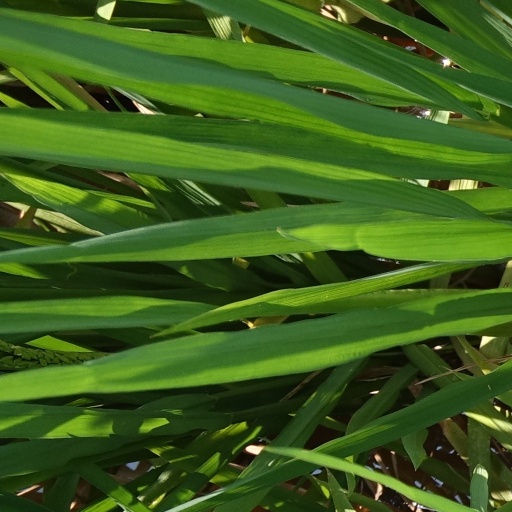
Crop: rice